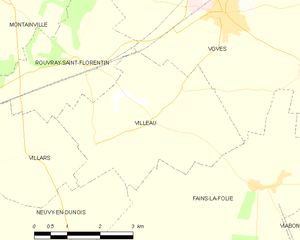
Carte de Villeau et des communes limitrophes.
Villeau est une ancienne commune française située dans le département d'Eure-et-Loir en région Centre-Val de Loire.